2015 Food City 500

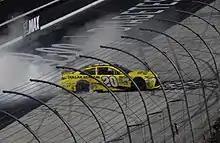
Matt Kenseth ended a 51 race winless streak.

The race restarted with 19 laps to go, but the 10th caution of the race flew the following lap for a multi-car wreck on the backstretch. Tony Stewart clipped Kasey Kahne who turned down into A. J. Allmendinger. Both drivers hit the inside wall before turning back onto the racing surface taking out Casey Mears and Truex Jr. in the process. The race restarted with eight laps to go, before the 11th caution of the race flew with six laps to go for another multi-car wreck on the backstretch. In another classic Bristol accordion effect, Edwards got loose exiting turn 2 and made contact with the wall. Kurt Busch had no time to react and crashed into him. Justin Allgaier clipped and turned with Paul Menard trying to avoid Edwards' car. Sam Hornish Jr. got turned by Matt DiBenedetto while trying to avoid the wreck. After several laps under yellow – taking the race beyond its scheduled 500-lap distance – the race was red flagged for the third time on lap 505 as rain returned to the track again. The top three cars were borderline on fuel with the fuel window being 130 laps and their last stop being over 20 laps more than the window. The cars were brought down pit road after the race was suspended. After an additional 20-minute delay, the field began rolling off pit road. After three laps, the race restarted and pole-sitter Matt Kenseth took the victory on a green–white–checker finish, his first victory in 51 races going back to 2013.